Rosewood

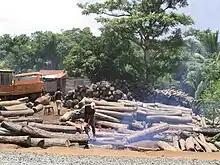
Madagascar rosewood is illegally logged from Masoala and Marojejy national parks, with the heaviest exploitation occurring after the 2009 political crisis.

In general, world stocks are poor through overexploitation. Rosewood is now protected worldwide. At a summit of the international wildlife trade in South Africa, the Convention on International Trade in Endangered Species of Wild Fauna and Flora (CITES) moved to protect the world's most trafficked wild product by placing all 300 species of the rosewood tree under trade restrictions. At CITES meetings in 2013, 2016, and 2019, additional rosewood species were listed for protection, triggering market booms in China.